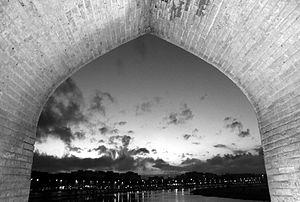
Le pont Khadjou est un pont remarquable de la ville d'Ispahan, en Iran.